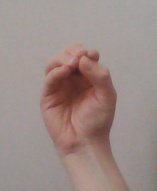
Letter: ha